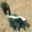
Label: skunk